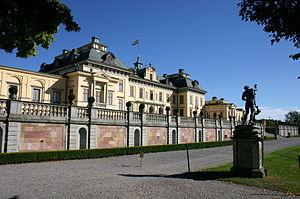
Le château de Drottningholm est une résidence privée de la famille royale suédoise. Il se situe à Drottningholm, sur l'île de Lovön du lac Mälar, dans la commune d'Ekerö, à l'ouest de Stockholm. Le roi Charles XVI Gustave et la reine Silvia en ont fait leur résidence officielle depuis 1981, dans l'aile sud du château.